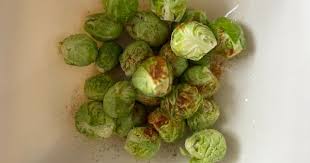
Label: brussels_sprouts